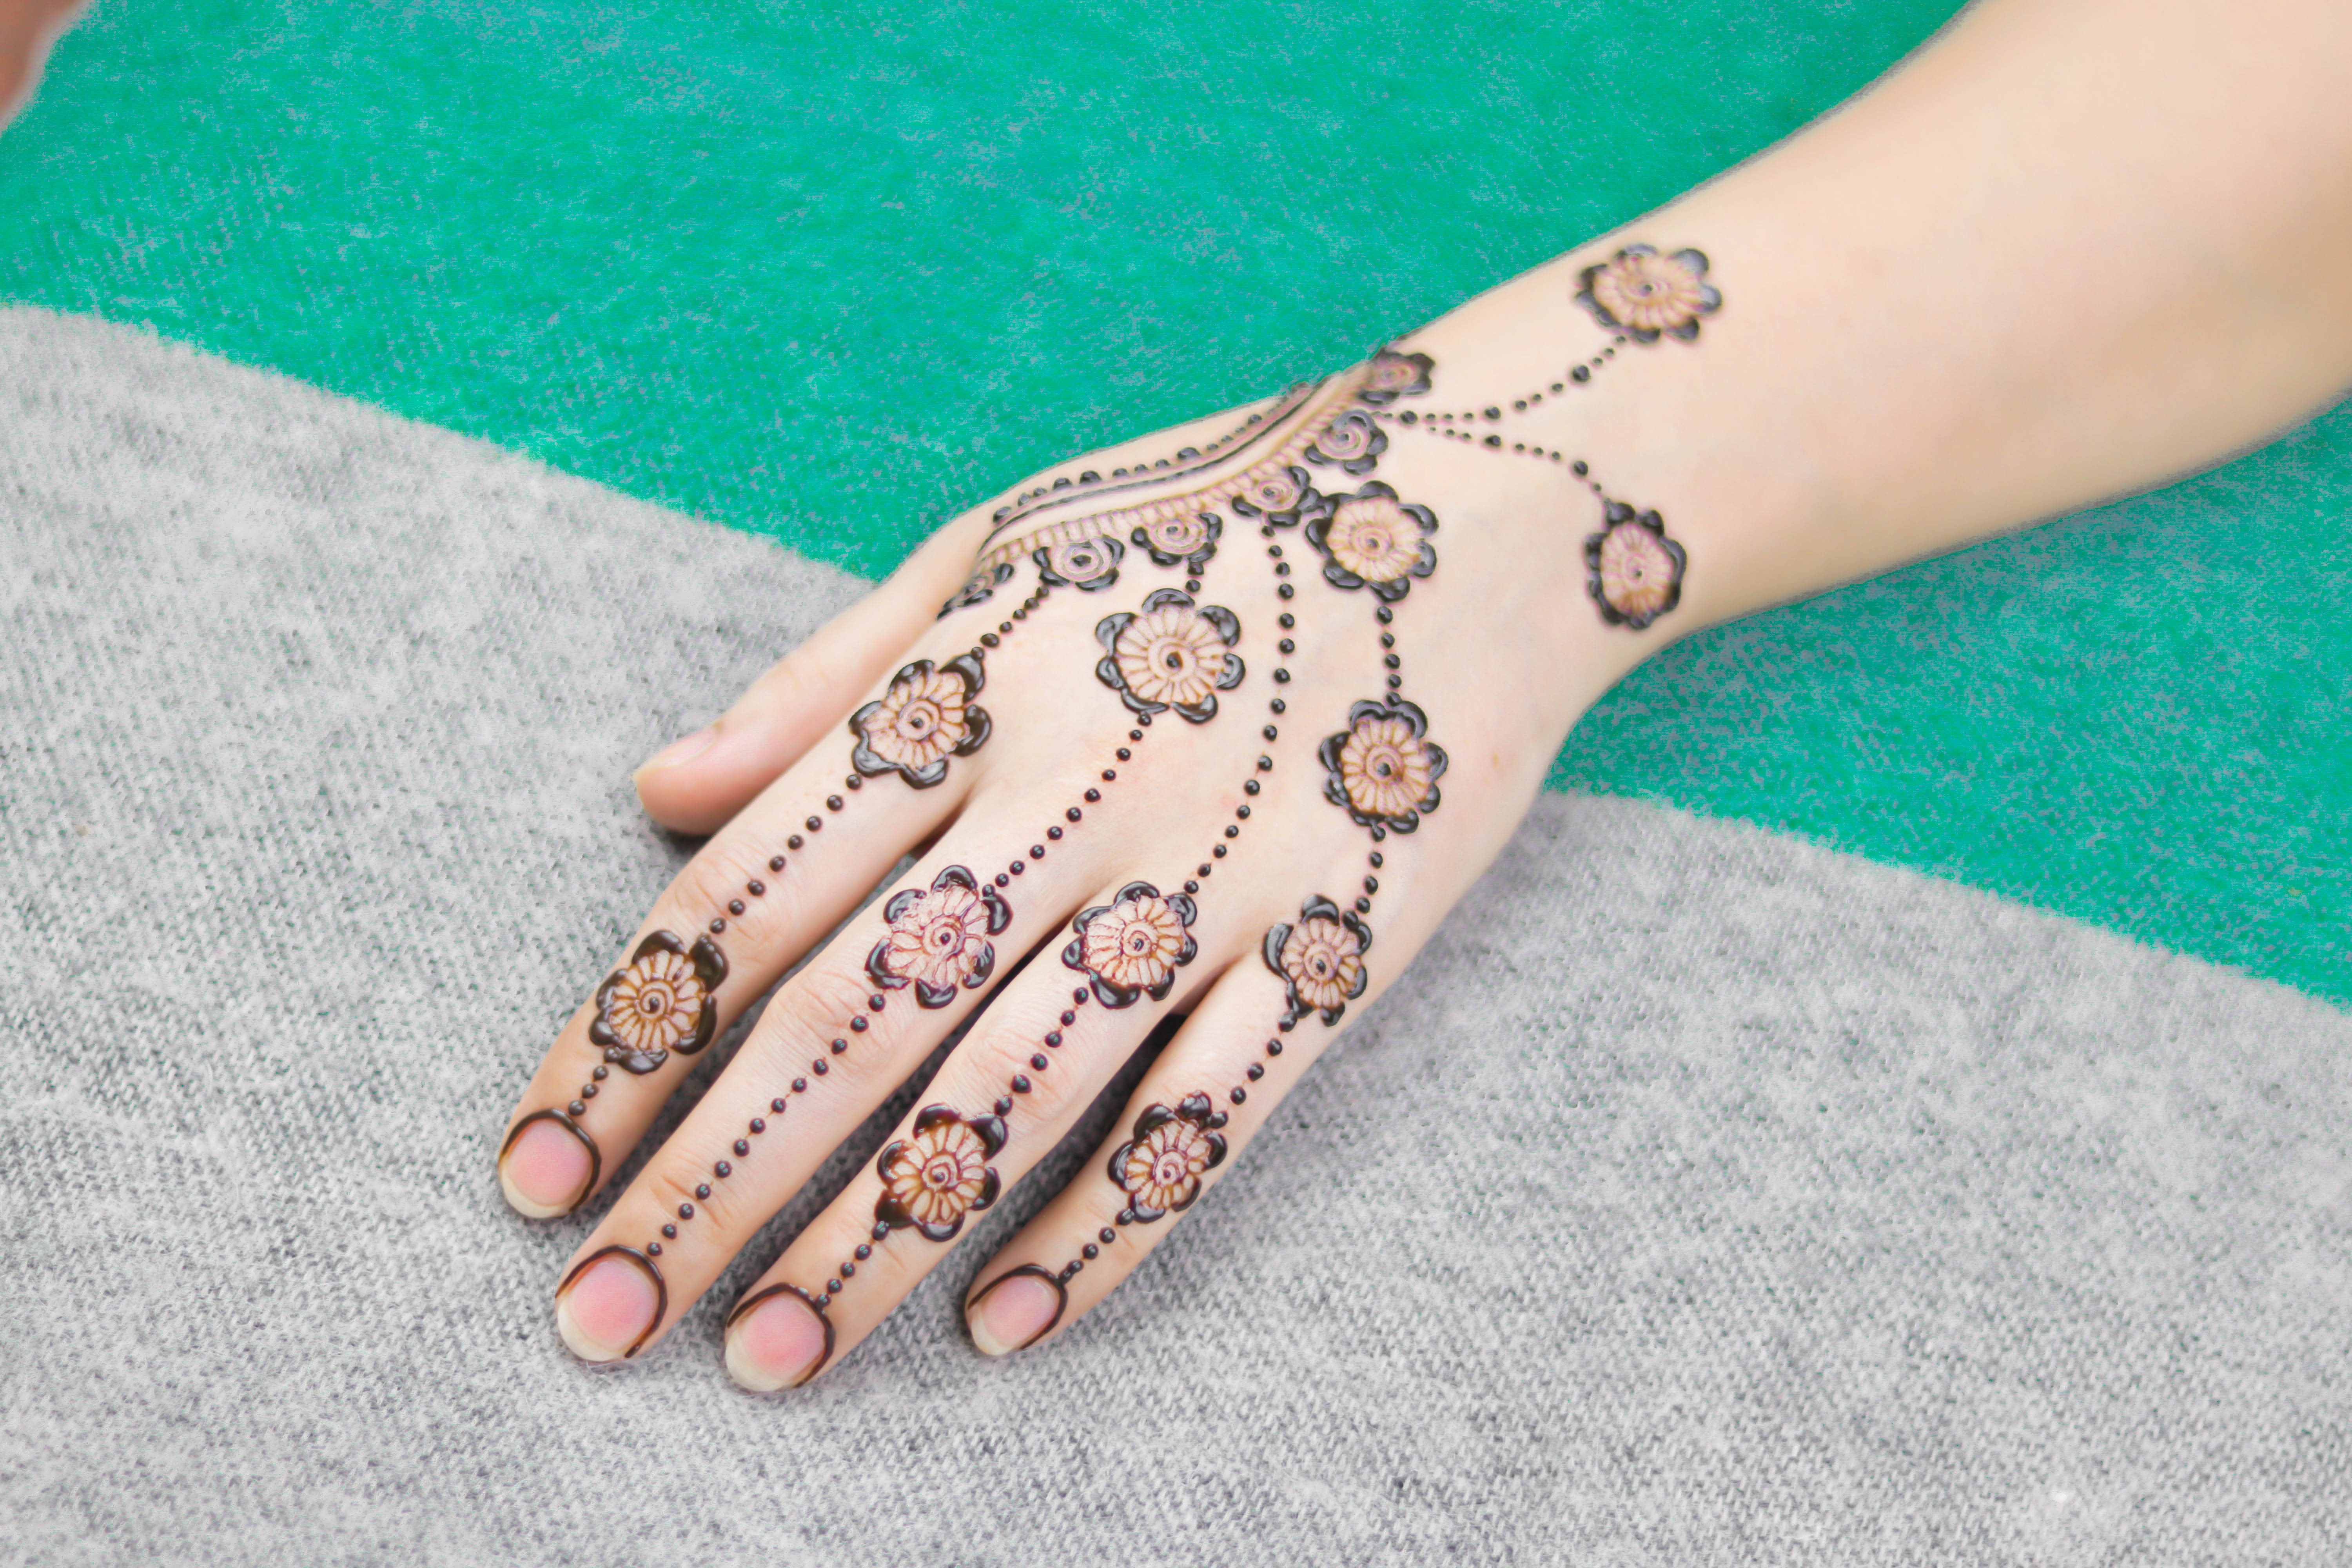
art, artist, background, beautiful, beauty, bodyart, bride, brown, ceremony, culture, decorative, design, drawing, ethnic, fashion, female, fingers, girl, hand, henna, hinduism, india, indian, marriage, mehendi, mehndi, ornament, paint, people, religion, skin, tattoo, traditional, wedding, woman, women, pattern, nail, finger, wrist, joint, jewellery, fashion accessory, artwork, peach, ankle, bandage